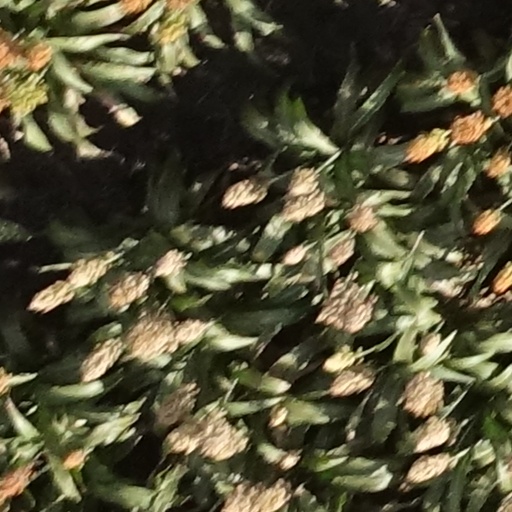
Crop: sorghum